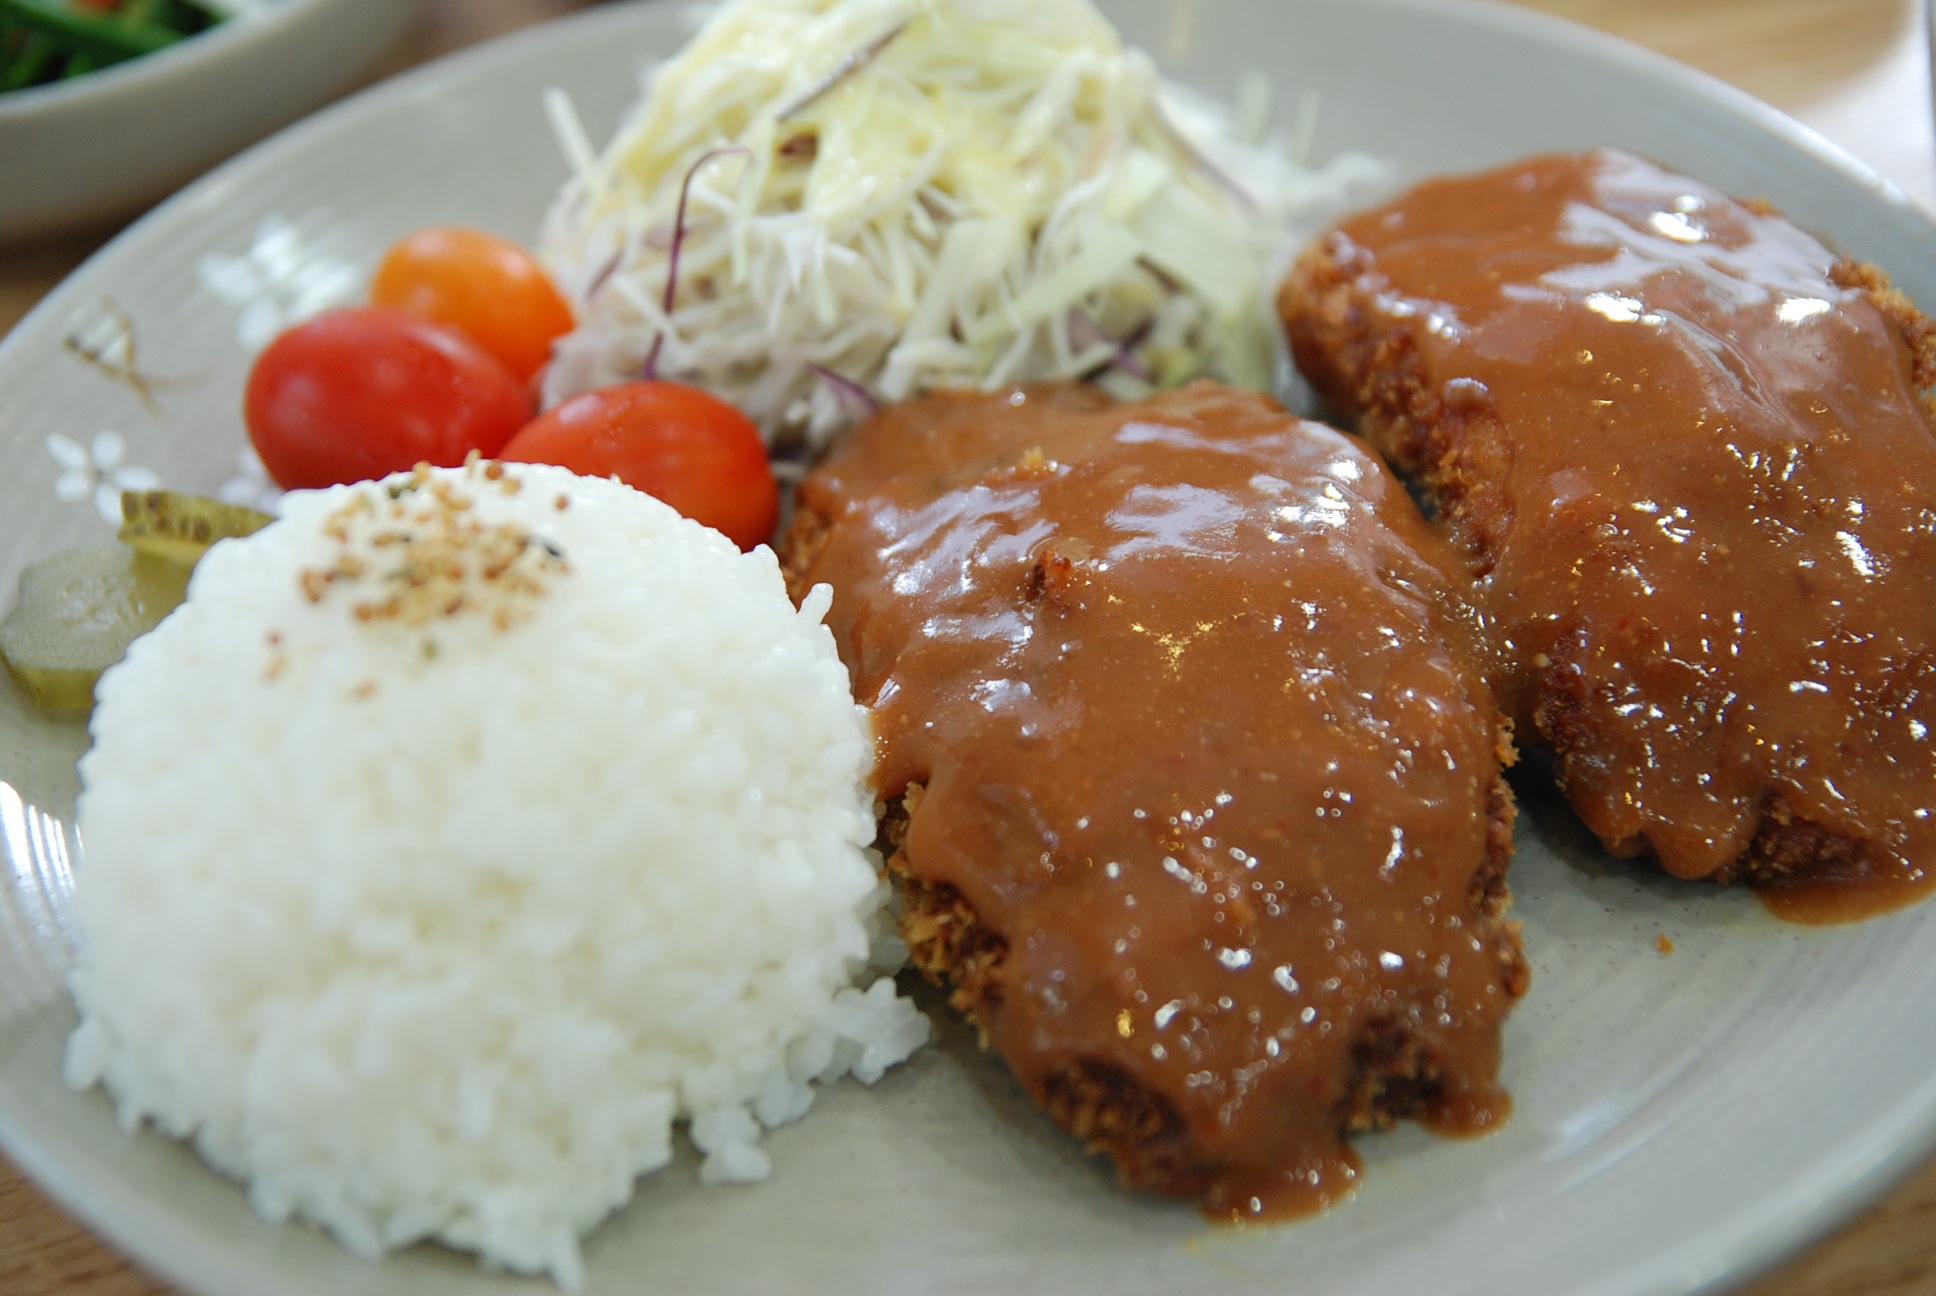
dish, meal, food, meat, cuisine, asian food, sanctuary, seoul, cutlet, republic of korea, meatball, chinese food, fried food, steamed rice, nasi lemak, salisbury steak, tonkatsu